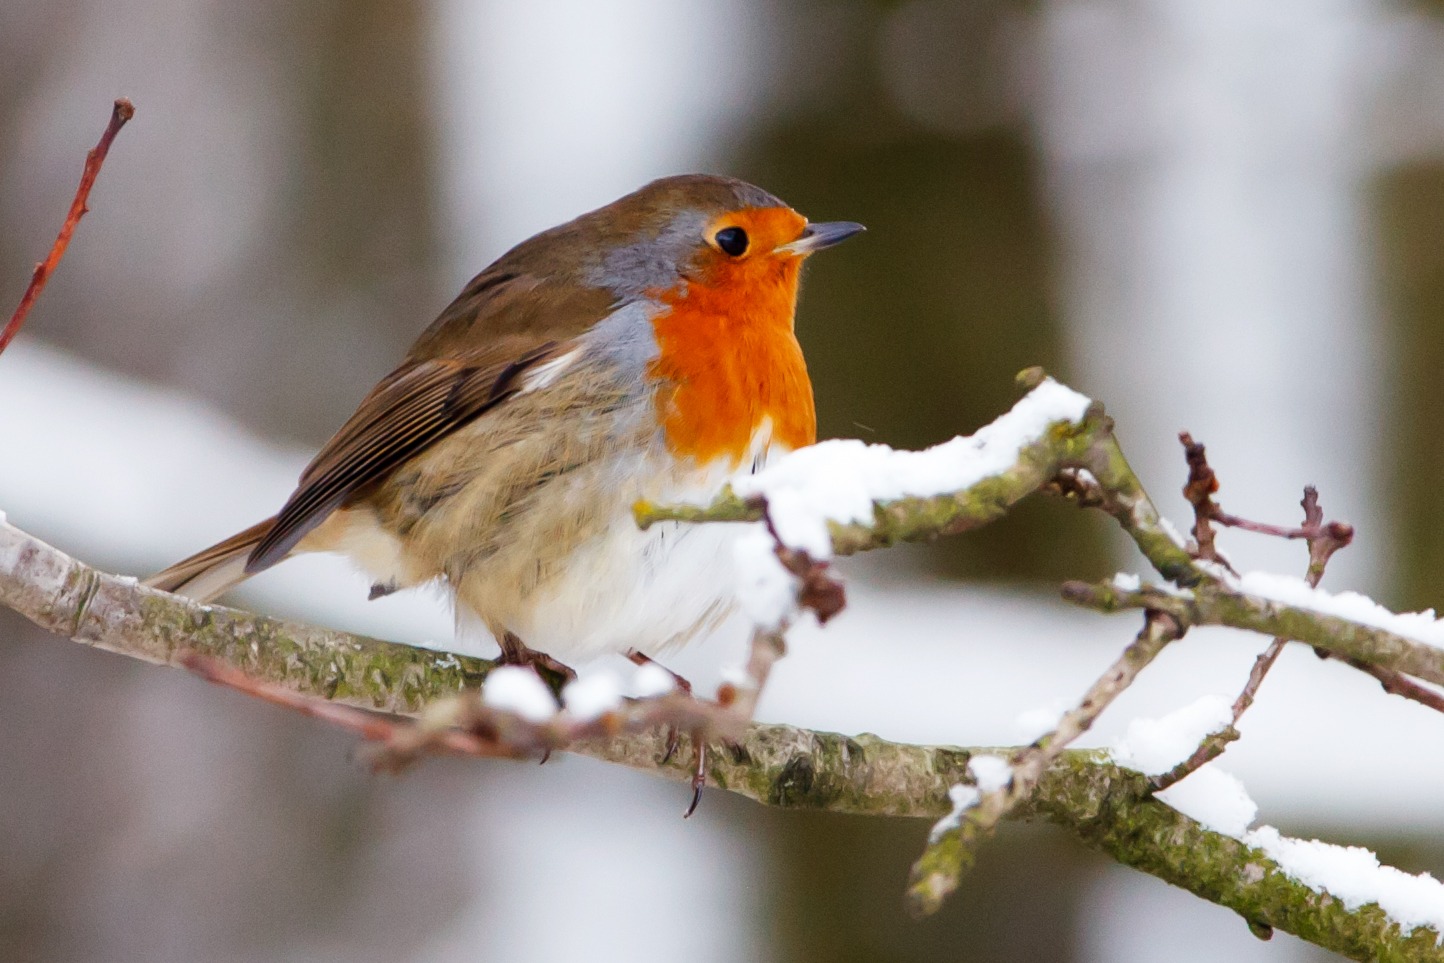
nature, branch, snow, cold, winter, bird, animal, cute, wildlife, fluffy, beak, small, robin, feather, season, fauna, fat, vertebrate, sparrow, european, finch, brambling, redbreast, old world flycatcher, perching bird, emberizidae, nightingale, house finch, ortolan bunting, european robin